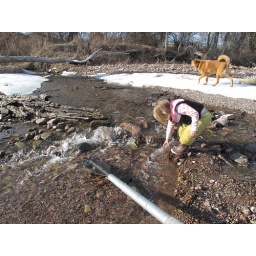
Many stops to throw "all" the rocks in the river